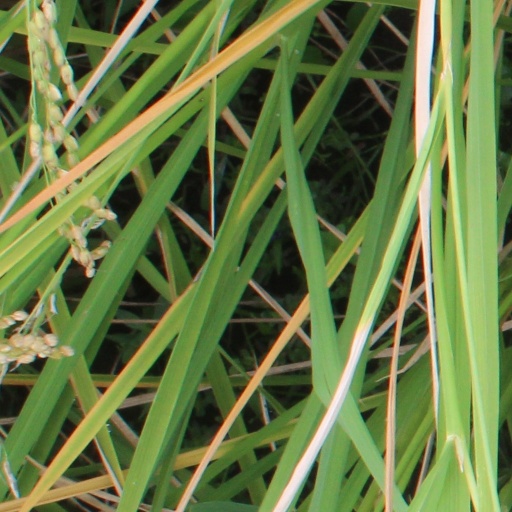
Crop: rice